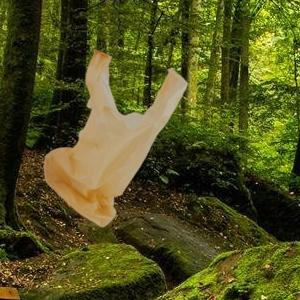
Label: plasticbags